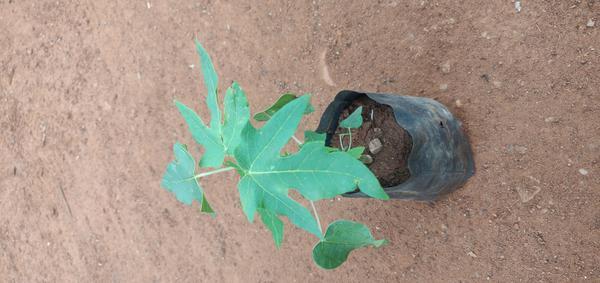
Plant: Pappaya